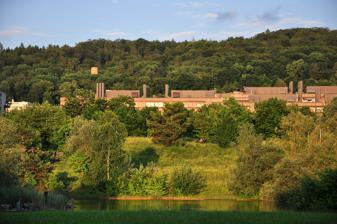
Building: Irchelpark
Country: Switzerland
Year built: 1986
Park in Zurich, Switzerland Irchelpark Irchelpark and campus Type Urban park , University campus Location Oberstrass and Unterstrass in Zurich , Switzerland Coordinates 47°23′54.13″N 8°32′38.07″E / 47.3983694°N 8.5439083°E / 47.3983694; 8.5439083 Area 32 hectares (79 acres) Created 1979–1986 Owned by Canton of Zurich Operated by Grün Stadt Zürich Status Open all year Irchelpark is the biggest public park in the city of Zurich , Switzerland and home to the Irchel campus of the University of Zurich and Staatsarchiv Zürich . Like the university itself, Irchelpark is owned by the Canton of Zurich , but is maintained by the city on the canton's behalf. Location Irchelpark is situated mainly in the Unterstrass district of the city. Public transport is provided by tram lines 9 and 10 at the Universität Irchel stop as well as tram lines 7, 9, 10 and 14, and VBZ bus lines 39, 69, 72 and 83 at the adjacent Milchbuck hub. The park is divided underground by Winterthurerstrasse and one of the feeders of the A1 motorway , bridged by a wide natural stone stairway. The upper part houses the university campus, as well as underground sports, former military ( Zivilschutz ) and parking facilities, and the buildings of the Staatsarchiv Zürich . History In 1962, the faculty of science of the University of Zurich proposed to several university institutes, to improve the utilization of synergies and cost savings in a campus on the Strickhofareal farm situated at the western slope of the Zürichberg hill. The first stage of the construction works of the university buildings began in 1973, and the campus was inaugurated in 1979. The construction of the second stage lasted from 1978 to 1983. Among other things, the excavated material of the first and second stage was a problem that was not solved, thus the terrain in the Unterstrass and Oberstrass district was used for landfills. On the basis of the adjusted goals, a competition for the design of a park was started in 1979. A further extension of the Staatsarchiv building was approved by the parliament of the Canton of Zurich in March 2016 for the construction of Bau 3 (stage 3) for 25 million Swiss Francs; adjacent to the present building (stage 2), a cafeteria and conference rooms will be built, including a solar power plant. Because the capacities of the Irchel campus of the University of Zurich also are exhausted, an extension was started in mid-April 2016. "Phase 5" comprises three further campus buildings of 14,000 square metres (150,695 sq ft) for 195 million Swiss Francs . The primary tenant, the Department of Chemistry, began taking possession in July 2021. Geography and structure As a first step in the lower part of the park was created with the artificial lake that is a separated by a wooden construction serving as pathway and a wide bridge crossing the water. The upper part houses the central axis of the campus towards Frohburgstrasse, where among others a restaurant, a wide meadow, and a scenic outpost overlooking the Limmat Valley are located. The then-new type of integration of gaming activities, a jogging facility, natural playgrounds and fireplaces in the natural areas of the park harbored a certain risk but were solved within the 1990s. Flora and fauna nearby the granite bridge–stairs Anas platyrhynchos resting at the lake Staatsarchiv Zürich The park was created as a natural landscape park of approximately 32 hectares (79 acres), being the largest recently-created park in Switzerland, and serving to the public and to the members of the university as a recreation area. Sized to its wide area of hills that protect the park on the streets immissions, the topography creates differentiated landscapes. The individual institute buildings are grouped in the upper park part on both sides of a central pedestrian axis, that is separated by green courtyards. The outer courtyards are interlocked with the surrounding parkland, which are characterized mainly by two reconstructed streams and the observation point on the excavation of the university buildings. The park is free of individual traffic, and the tapping is done entirely underground on both sides of the Winterthurerstrasse . A wide green bridge connects the upper to the lower part of the park and ends in a large staircase made of granite. The lower part of the park is dominated by a large artificial lake and non-urban-like meadows. As of December 2014, Irchelpark comprises spacious grounds including the spacious lake, and in its natural state, surrounded streams and one separate pond, playground and lawns, seating areas and fire pits. Popular is also the sand plant for running and the lookout point, as well as sculptures created by Swiss artists, and the anthropological museum Anthropologisches Museum . The Irchelpark is in fact a university campus , and therefore in the possession of the Canton of Zurich . Campus and the anthropological museum Sonnennadeln by Albert Cinelli Sturm by Wolfgang Häckel Raumwandler by Florin Granwehr Bruder Sonne, Schwester Mond by Roland Hotz Safety In 2010 there have been several cases of physical attack and harassment at Irchelpark after nightfall. Although the safety problem are still not completely resolved, there are no surveillance cameras installed in the park, and the University of Zurich publishes recommendations for the students who use the park at night to access the public transport stops from campus. Literature Gartenbiografien: Orte erzählen . vdf Hochschulverlag AG, ETH Zurich, Zurich 2013, ISBN 978-3-7281-3579-7 . Walter Caflisch: 15 Jahre Parkanlage der Universität Zürich , Universität Zürich, Zurich 2001. References